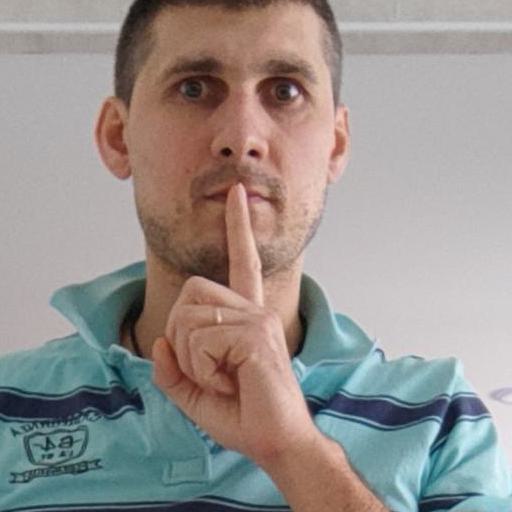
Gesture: mute